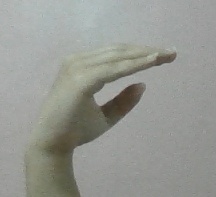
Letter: jeem